Lake Michigan High-Rises

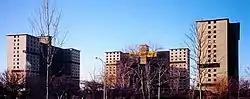
1998 photograph of 3 of 4 high-rises viewed from 41st St. & Lake Shore Drive seconds prior to being demolished by implosion

The Lake Michigan High-Rises, also known as Lakefront Homes, was a Chicago Housing Authority (CHA) public housing project in the North Kenwood–Oakland neighborhood located in the South Side of Chicago, Illinois, United States. Constructed in 1962 and completed in 1963, The Lake Michigan High-Rises originally consisted of four 16-story buildings, totaling 457 units. The Lake Michigan High-Rises was located west of Lake Shore Drive and was included as a part of the CHA Lakefront Properties. Today, only two buildings of the Lakefront Properties exist; they were officially renamed from Victor Olander Homes to Lake Parc Place in 1991. The other four high–rises were demolished by implosion in December 1998, it was the first and only to date in Chicago Housing Authority history.